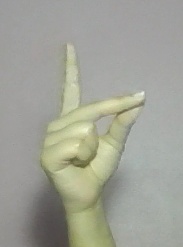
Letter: ta